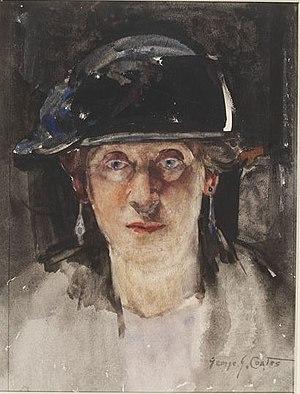
George James Coates, né à Emerald Hill le 8 août 1869 et mort à Londres le 27 juillet 1930, est un peintre australien.
Dora Meeson, née le 7 août 1869 à Hawthorn et morte à Chelsea le 24 mars 1955, est une peintre australienne.